Mark Downey

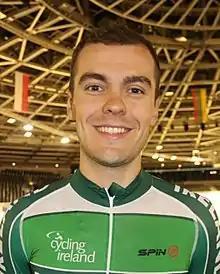
Downey in 2017

Mark Downey (born 3 July 1996) is an Irish road and track cyclist, who currently rides for French amateur team Côtes d'Armor–Marie Morin–Véranda Rideau.